Midsummer

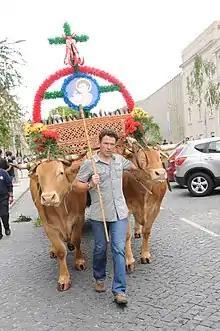
In Braga, Portugal, Saint John's Day is celebrated with the "Dance of the Shepherds" midsummer parade

In Latvia, Midsummer is called "Jāņi" (plural of Latvian name Jānis, which is equivalent to John) or Līgo svētki (svētki = festival). It is a national holiday celebrated from the night of 23 June through 24 June on a large scale by almost everyone in Latvia and by people of Latvian origin abroad. Celebrations consist of a lot of traditional and mostly pagan elements – eating, Jāņi cheese, drinking beer, baking pīrāgi, singing Latvian folk songs dedicated to Jāņi, burning bonfires to keep light all through the night and jumping over it, wearing wreaths of flowers (for women) and oak leaves (for men) together with modern commercial products and ideas. There are tens and hundreds of different beliefs and traditions all over Latvia on what should be done on that day for good harvest, for predicting the future, for attracting one's future spouse etc. People decorate their houses and lands with birch or sometimes oak branches and flowers as well as leaves, especially fern. In rural areas, livestock is also decorated. In modern days, small oak branches with leaves are attached to the cars in Latvia during the festivity. Jāņi has been a strong aspect of Latvian culture throughout history, originating in pre-Christian Latvia as an ancient fertility cult.